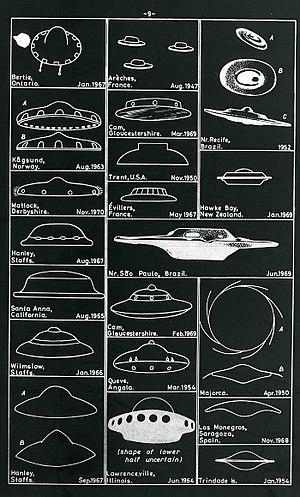
Tableau de formes résumant des observations d'Objets Volant Non Identifié (Unidentified Flying Object sightings) - catalogue AIR 20/11612 de l'année 1969. - Cette image est tirée des collections des Archives nationales britanniques (sa bibliothèque d'images